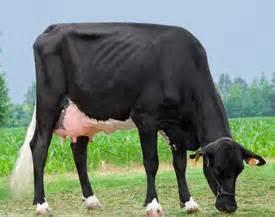
cow